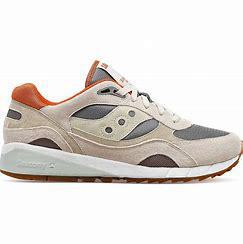
Brand: Saucony
Model: Shadow 6000